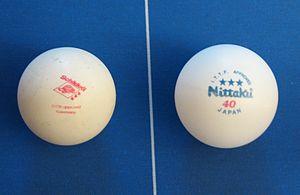
Le tennis de table, aussi appelé « ping-pong », est un sport de raquette opposant deux ou quatre joueurs autour d'une table. Le tennis de table est une activité de loisir, mais c'est également un sport olympique depuis 1988.